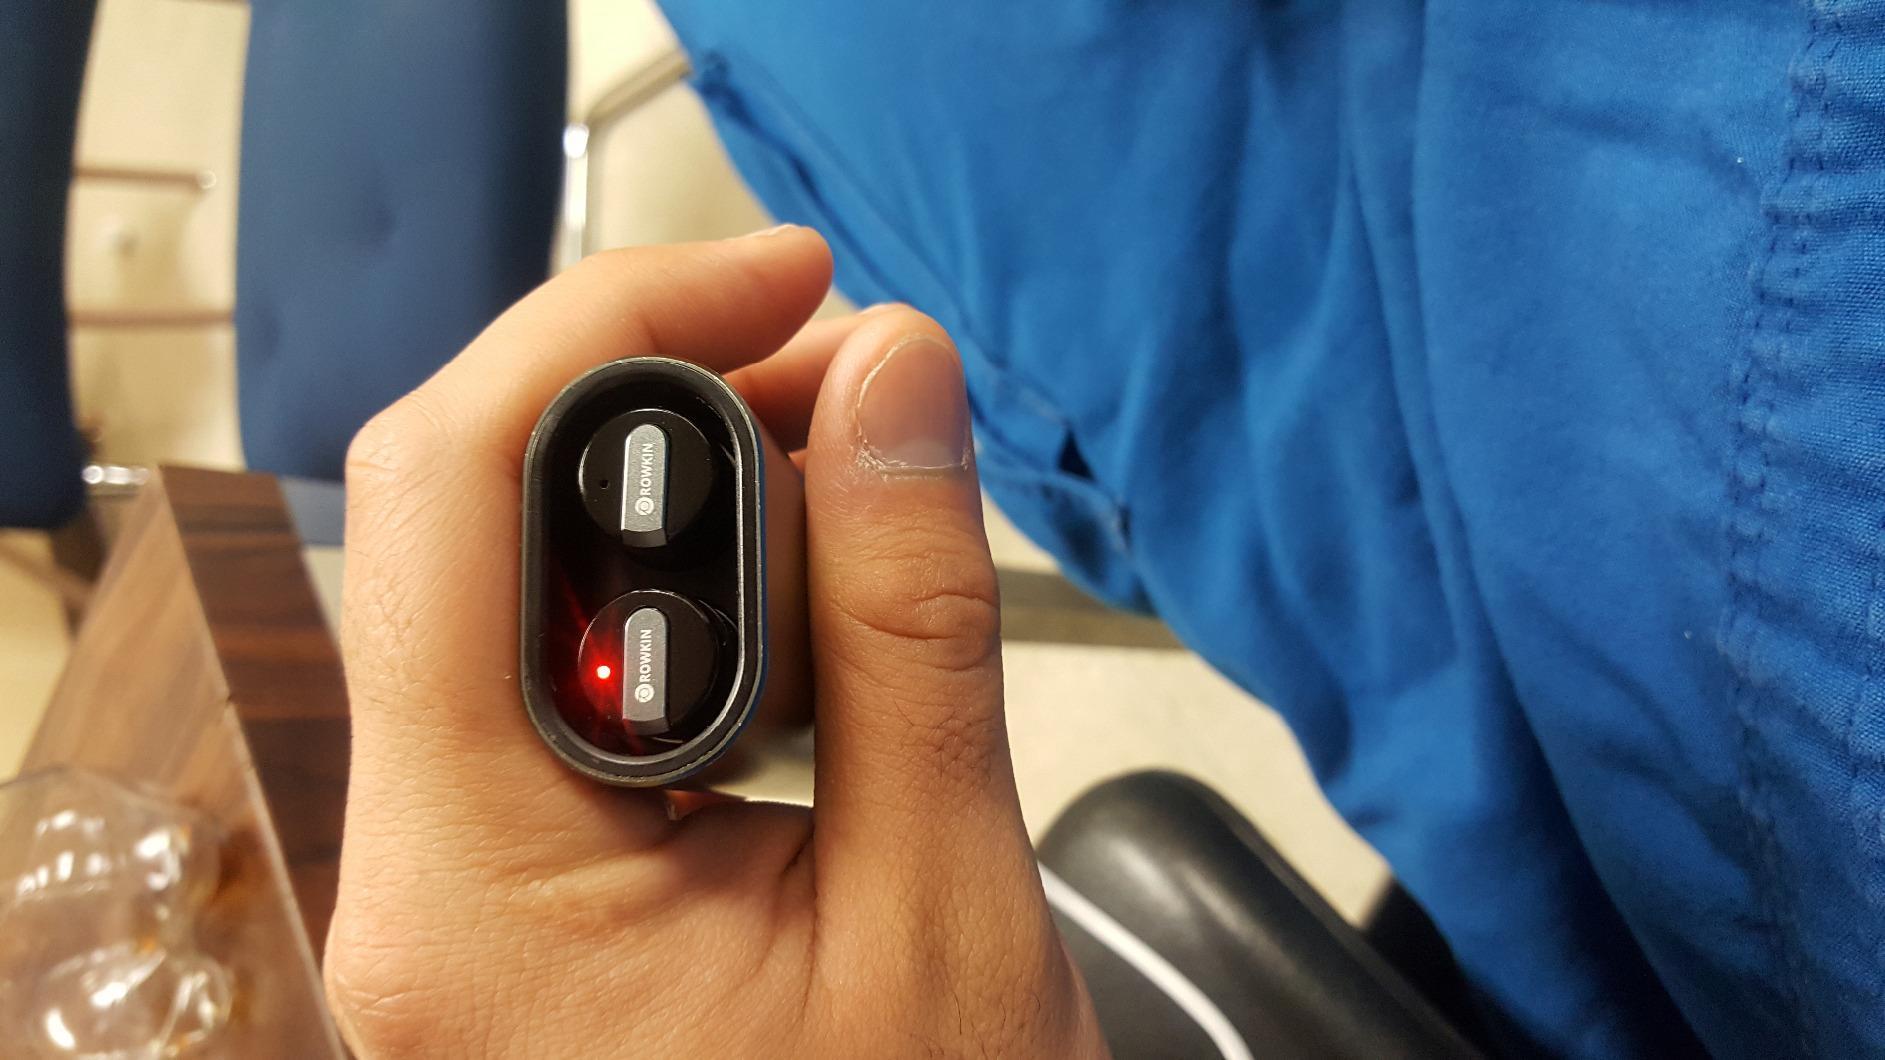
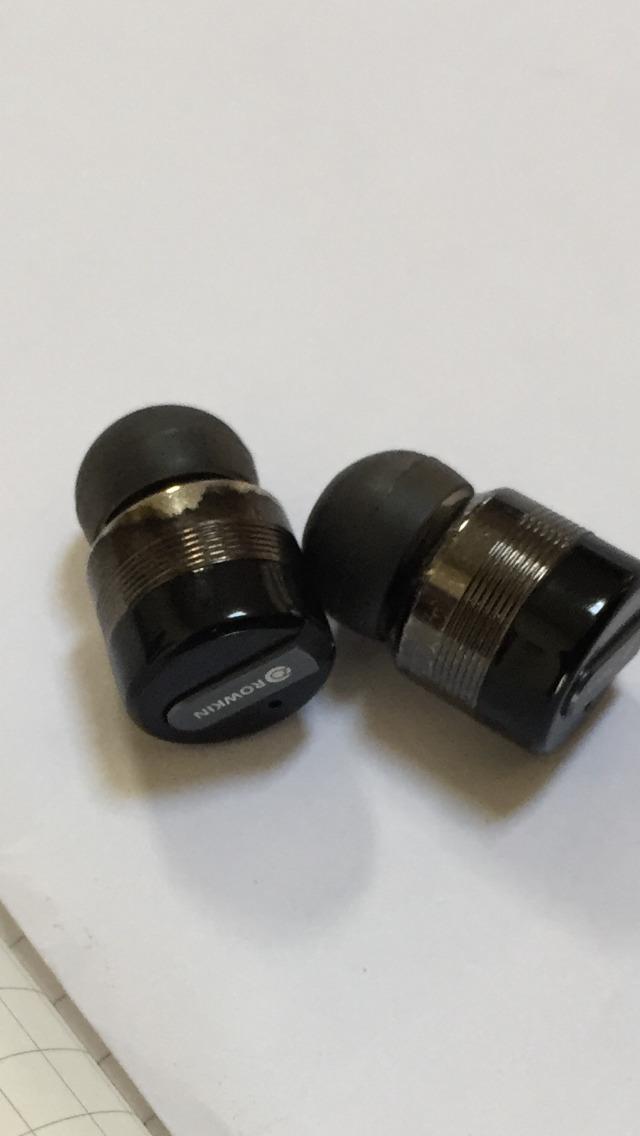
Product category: headphones
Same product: yes